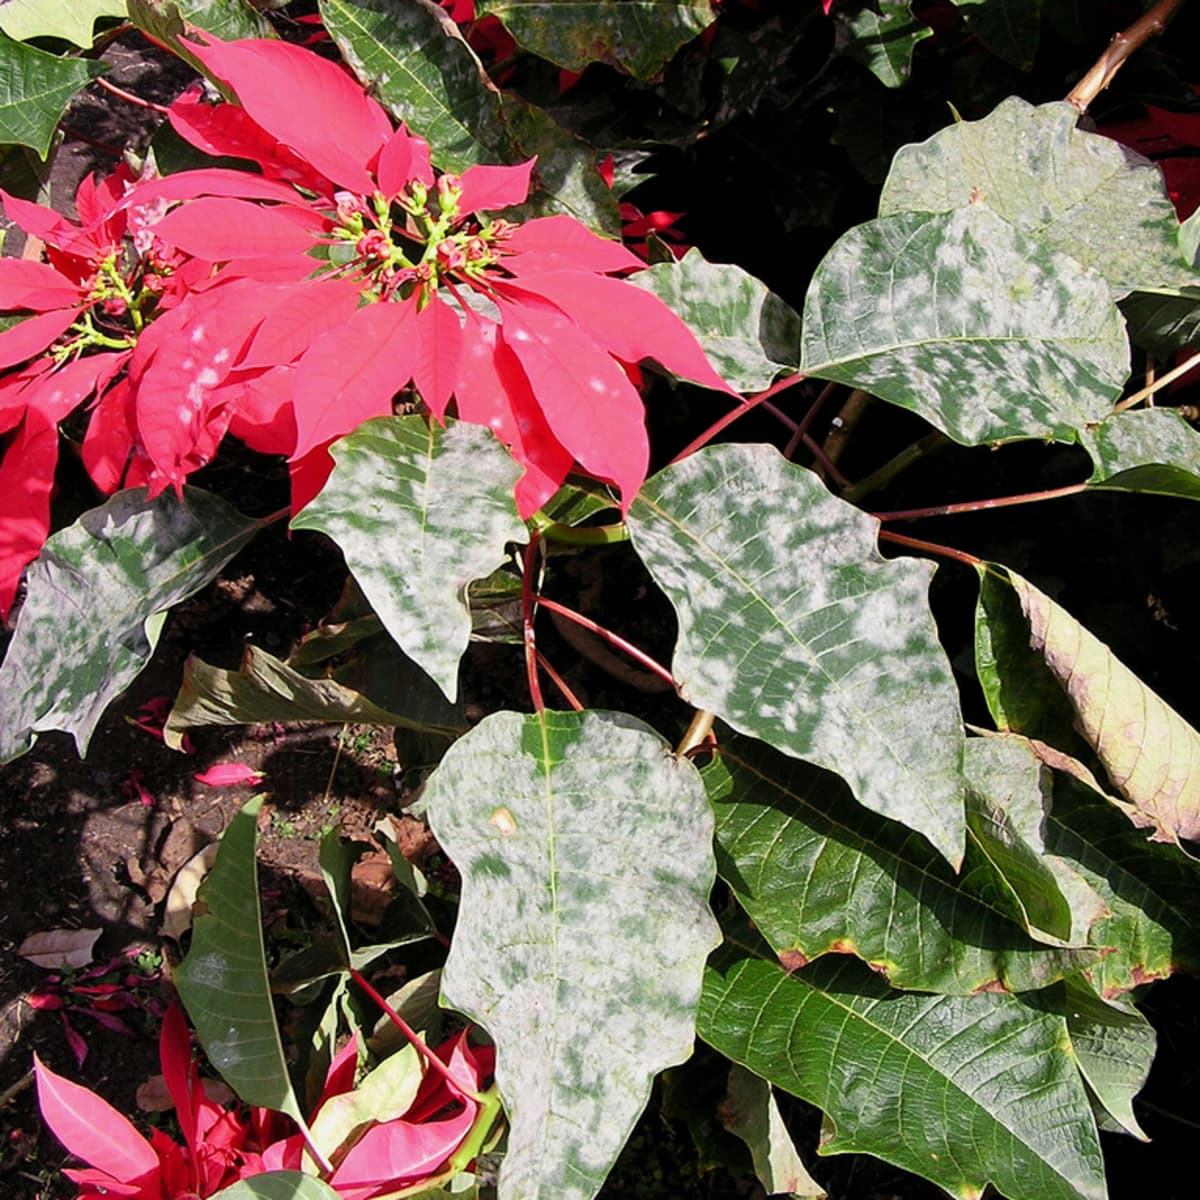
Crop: cherry
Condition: powdery_mildew